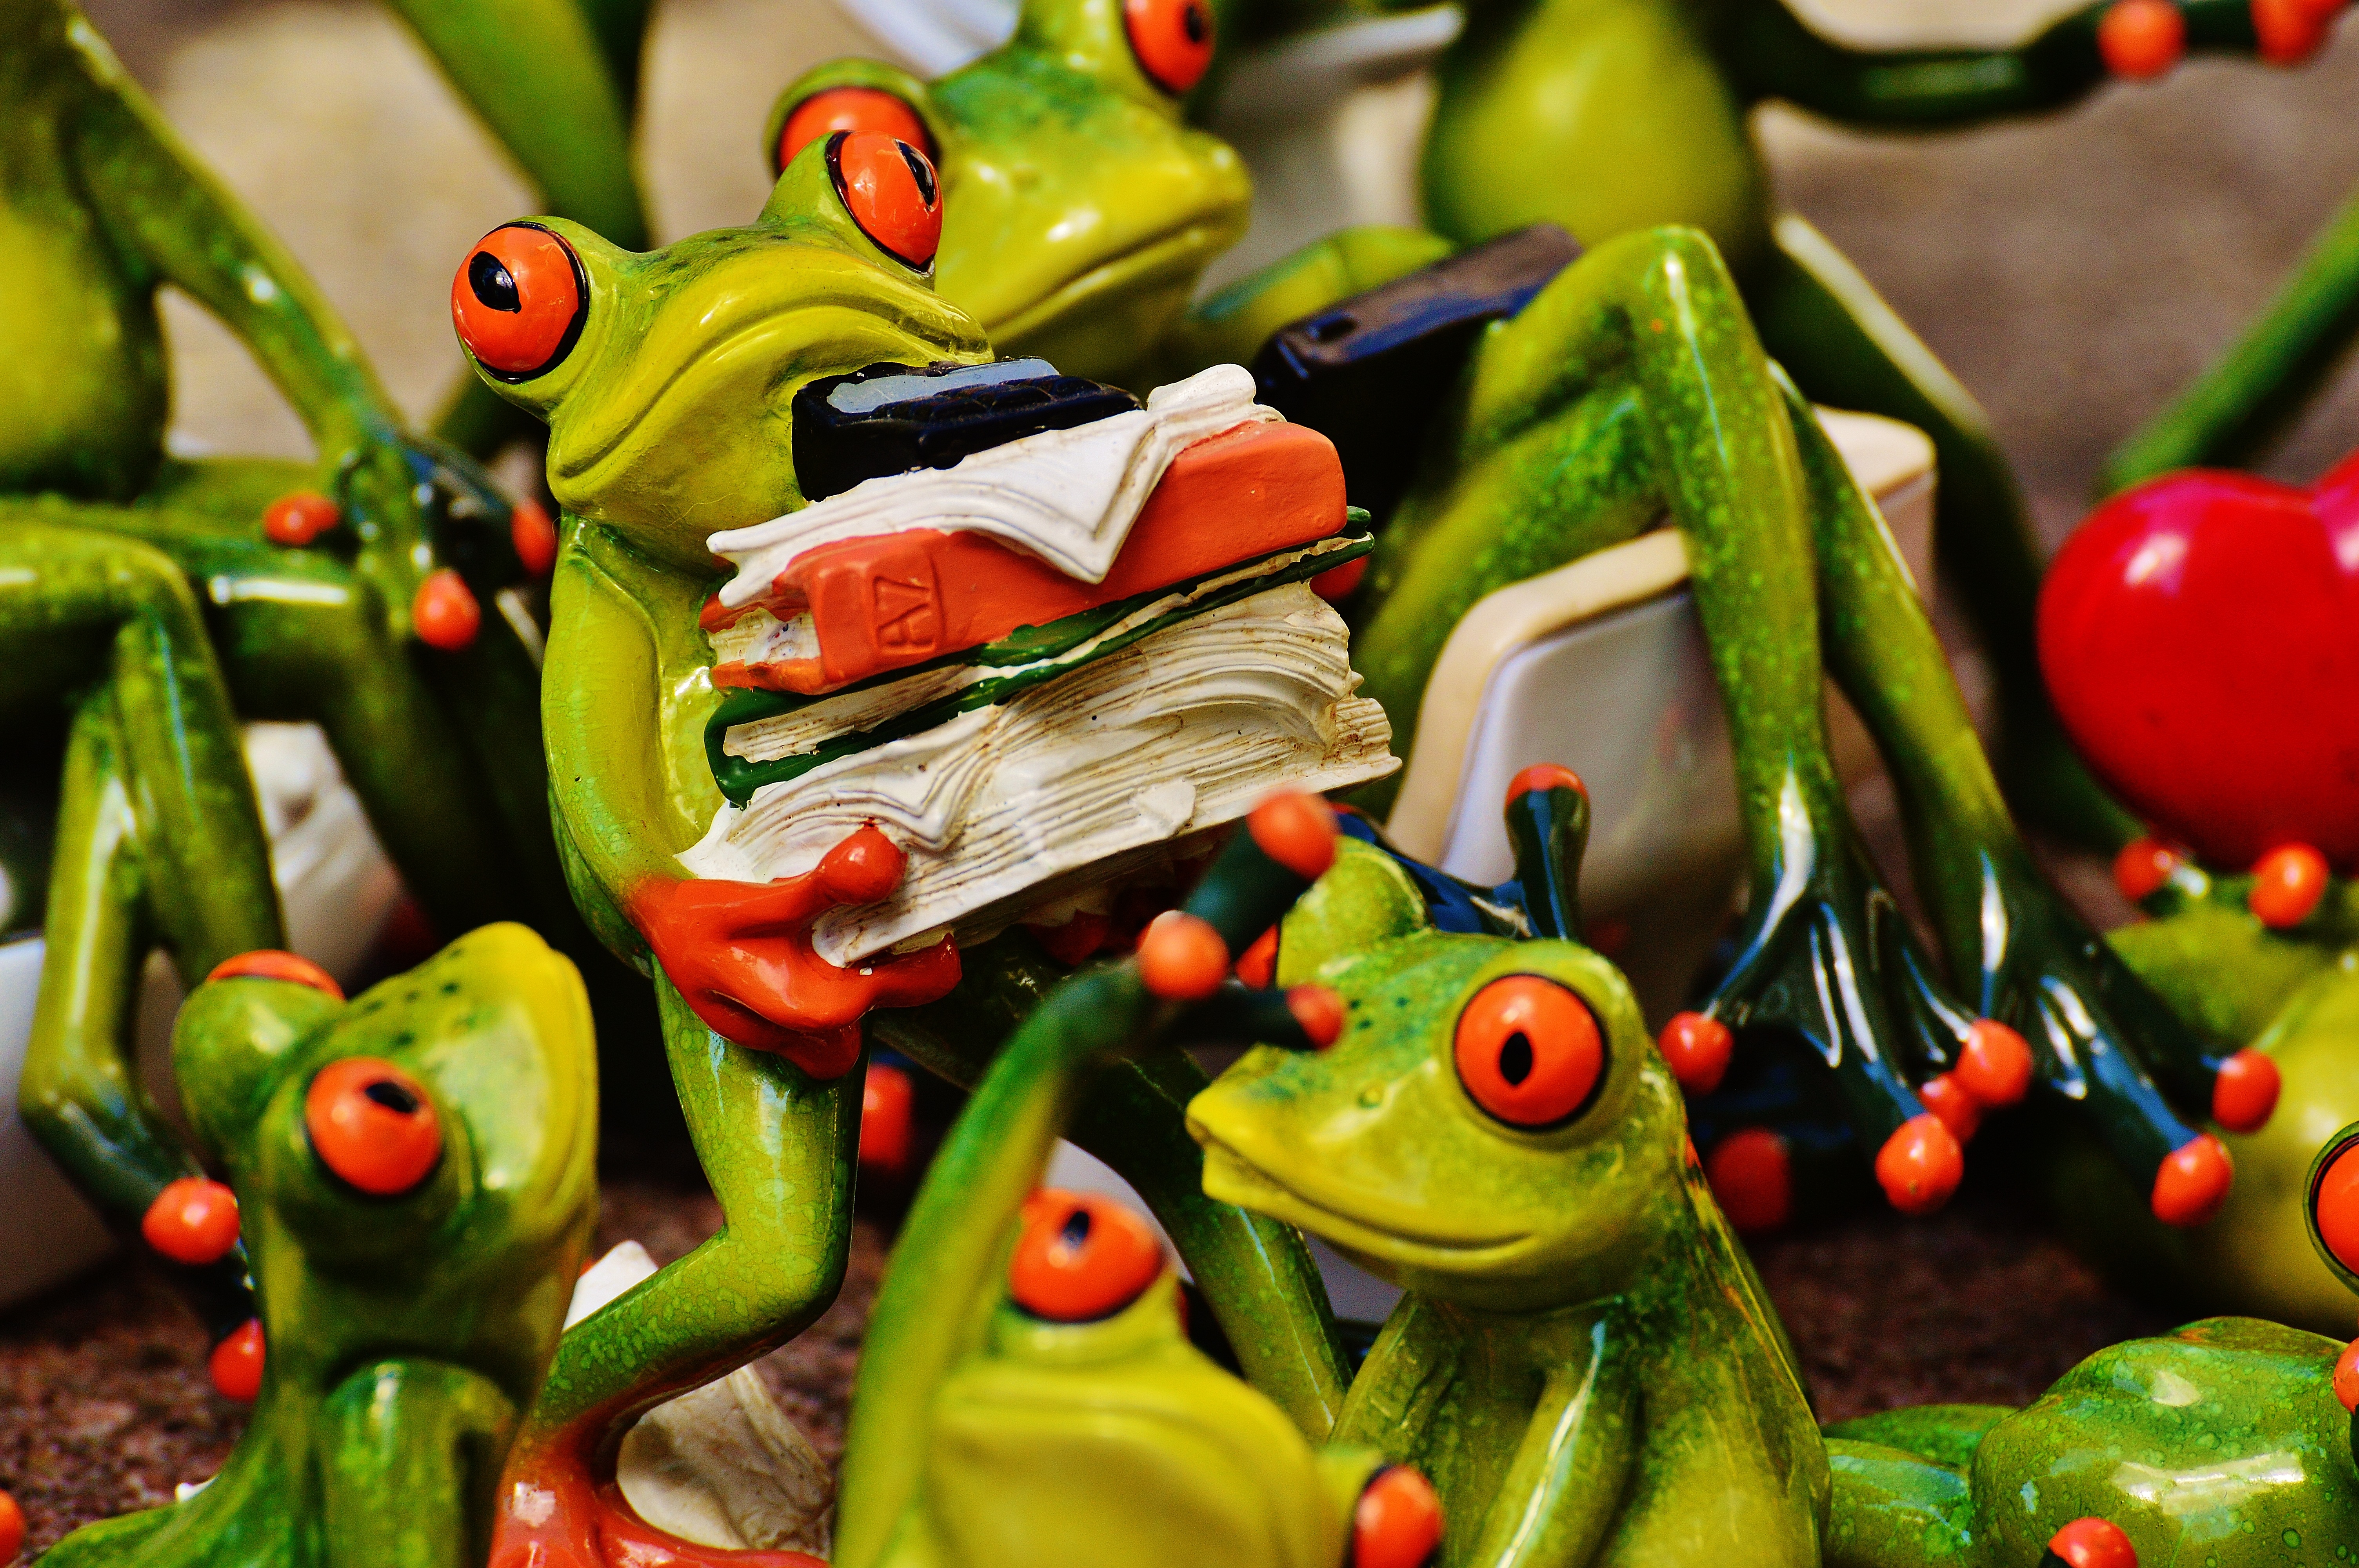
group, plant, sweet, flower, cute, dish, meal, food, green, collection, produce, vegetable, frog, amphibian, christmas, dessert, funny, sweetness, frogs, many, mass, land plant